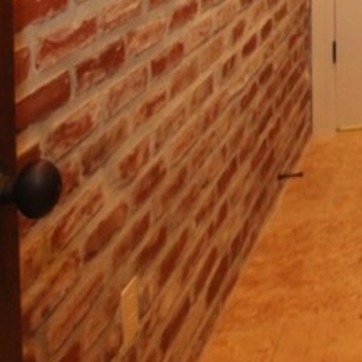
Material: brick